Theodore Boone: The Abduction

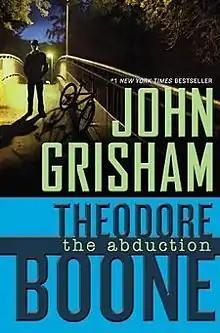
First edition cover

Theodore Boone: The Abduction, written by John Grisham, is the second book in the Theodore Boone series. It is written for 11- to 13-year-olds.